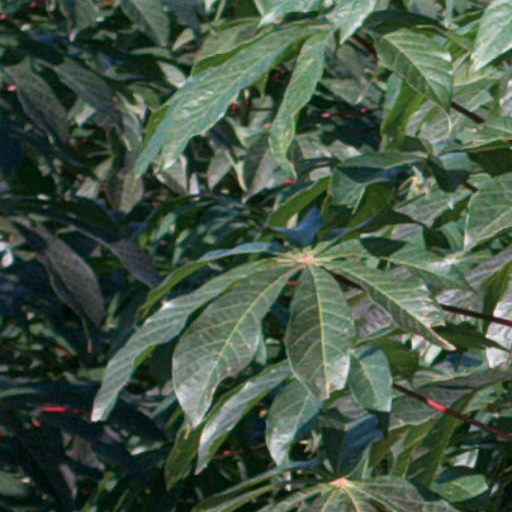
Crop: cassava